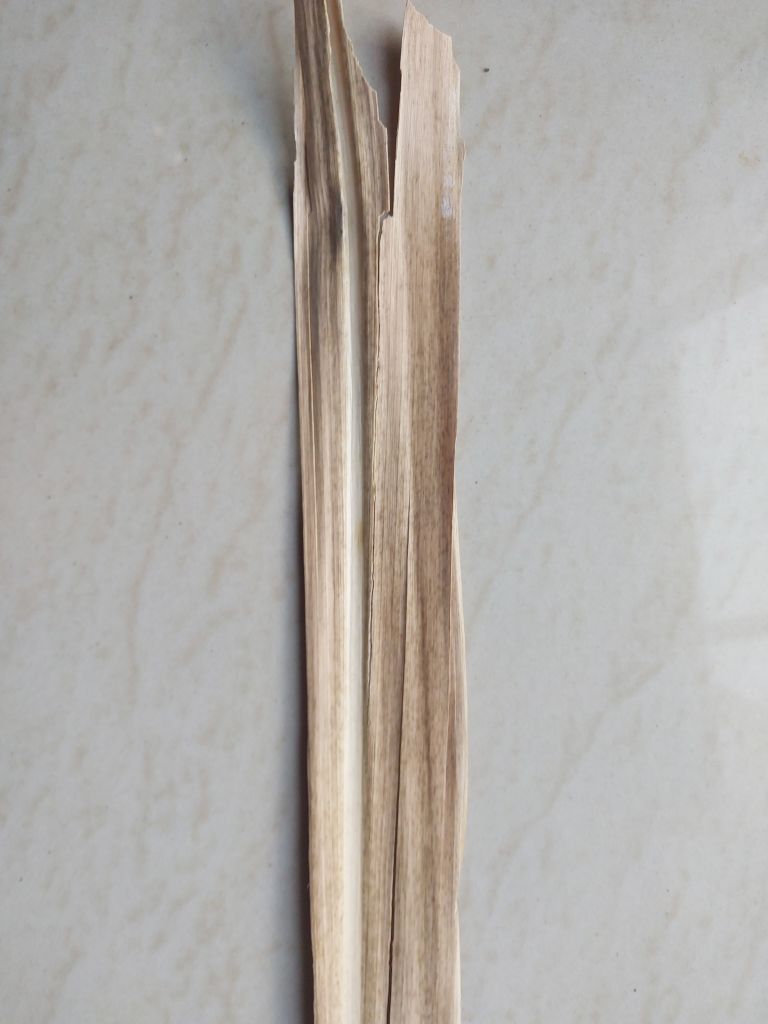
Label: Dried